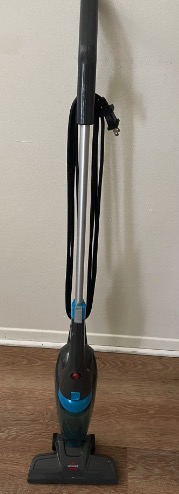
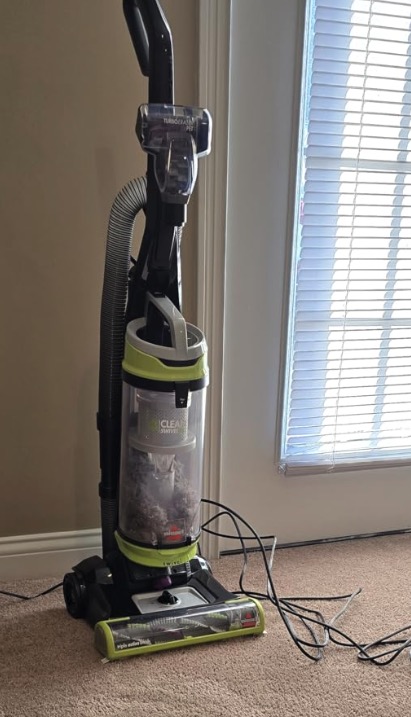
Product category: items_vacuum
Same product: no